Love in Rome

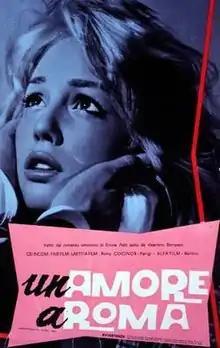

Un amore a Roma (internationally released as Love in Rome) is a 1960 Italian romantic drama film directed by Dino Risi.